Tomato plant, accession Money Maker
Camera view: vertical (180 deg); turntable rotation: 180 degrees
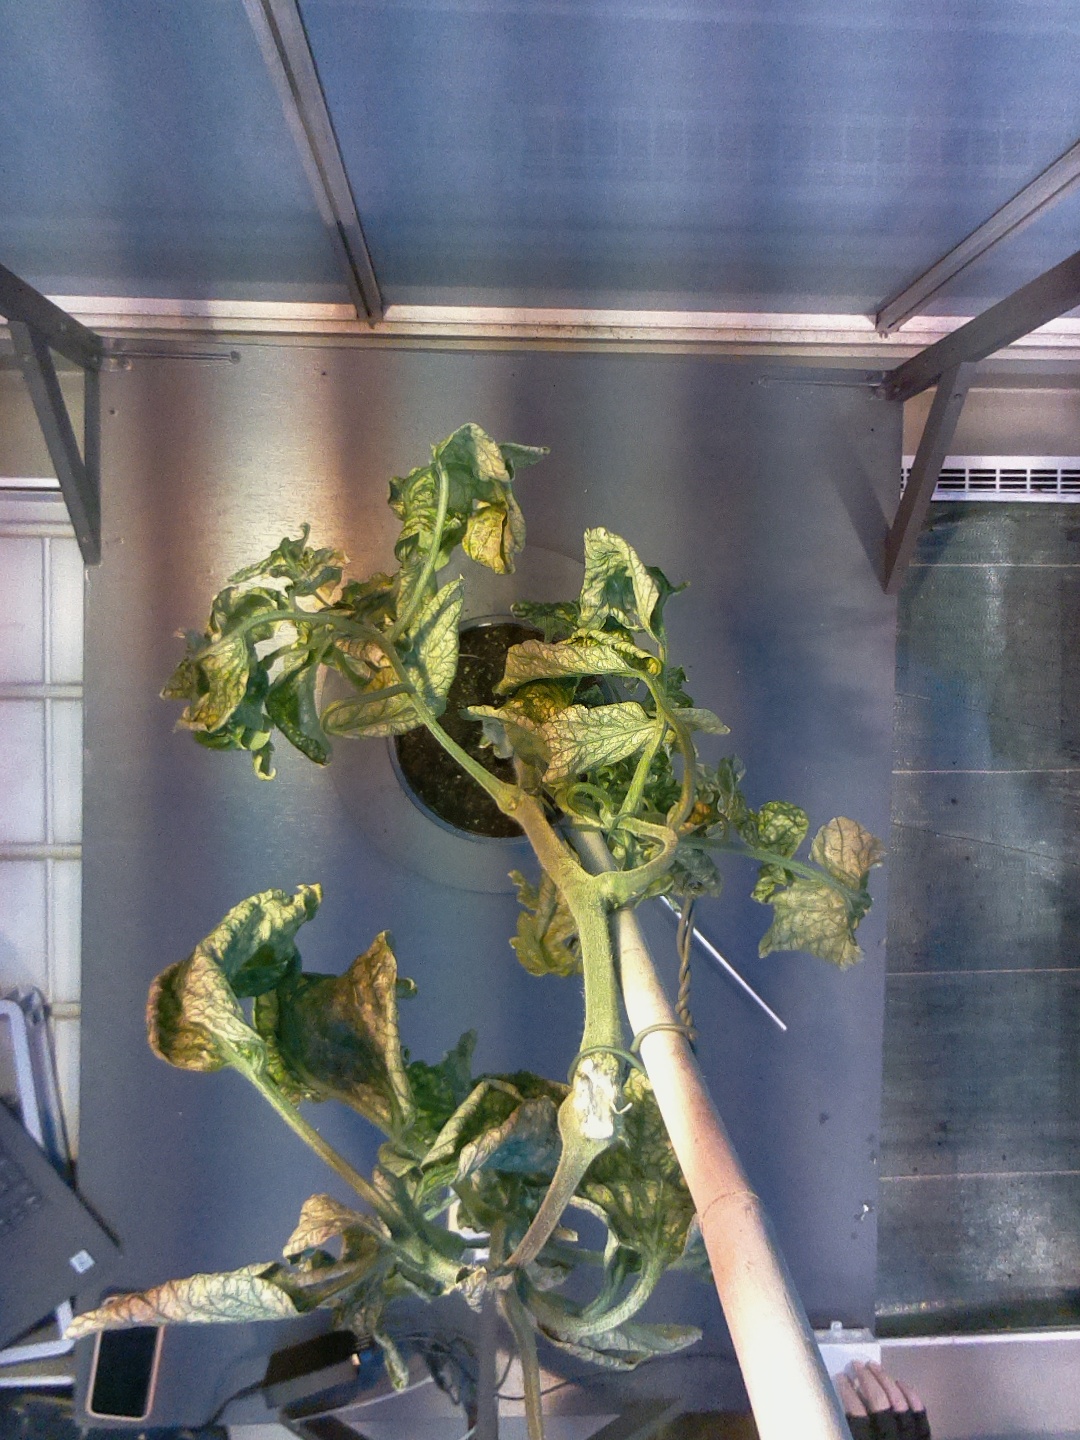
BBCH growth stage 52: 2 inflorescences visible